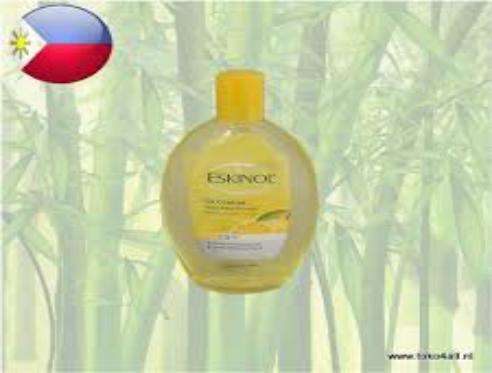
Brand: EskinoL
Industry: Necessities